Altyn-Tagh

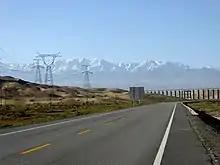
Altyn Mountains from Aksai County, Gansu

China National Highway 315 crosses the Altyn-Tagh on its way between Qinghai and Xinjiang.